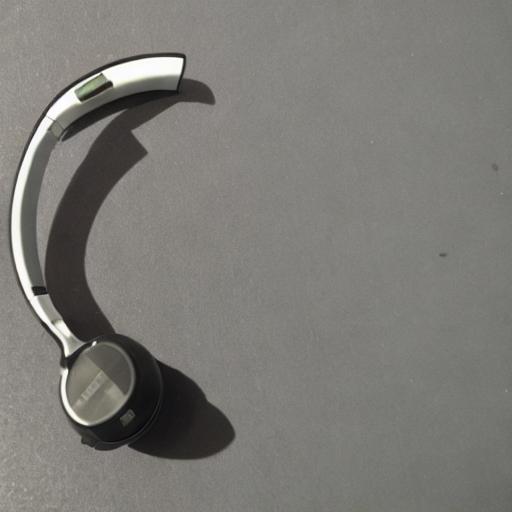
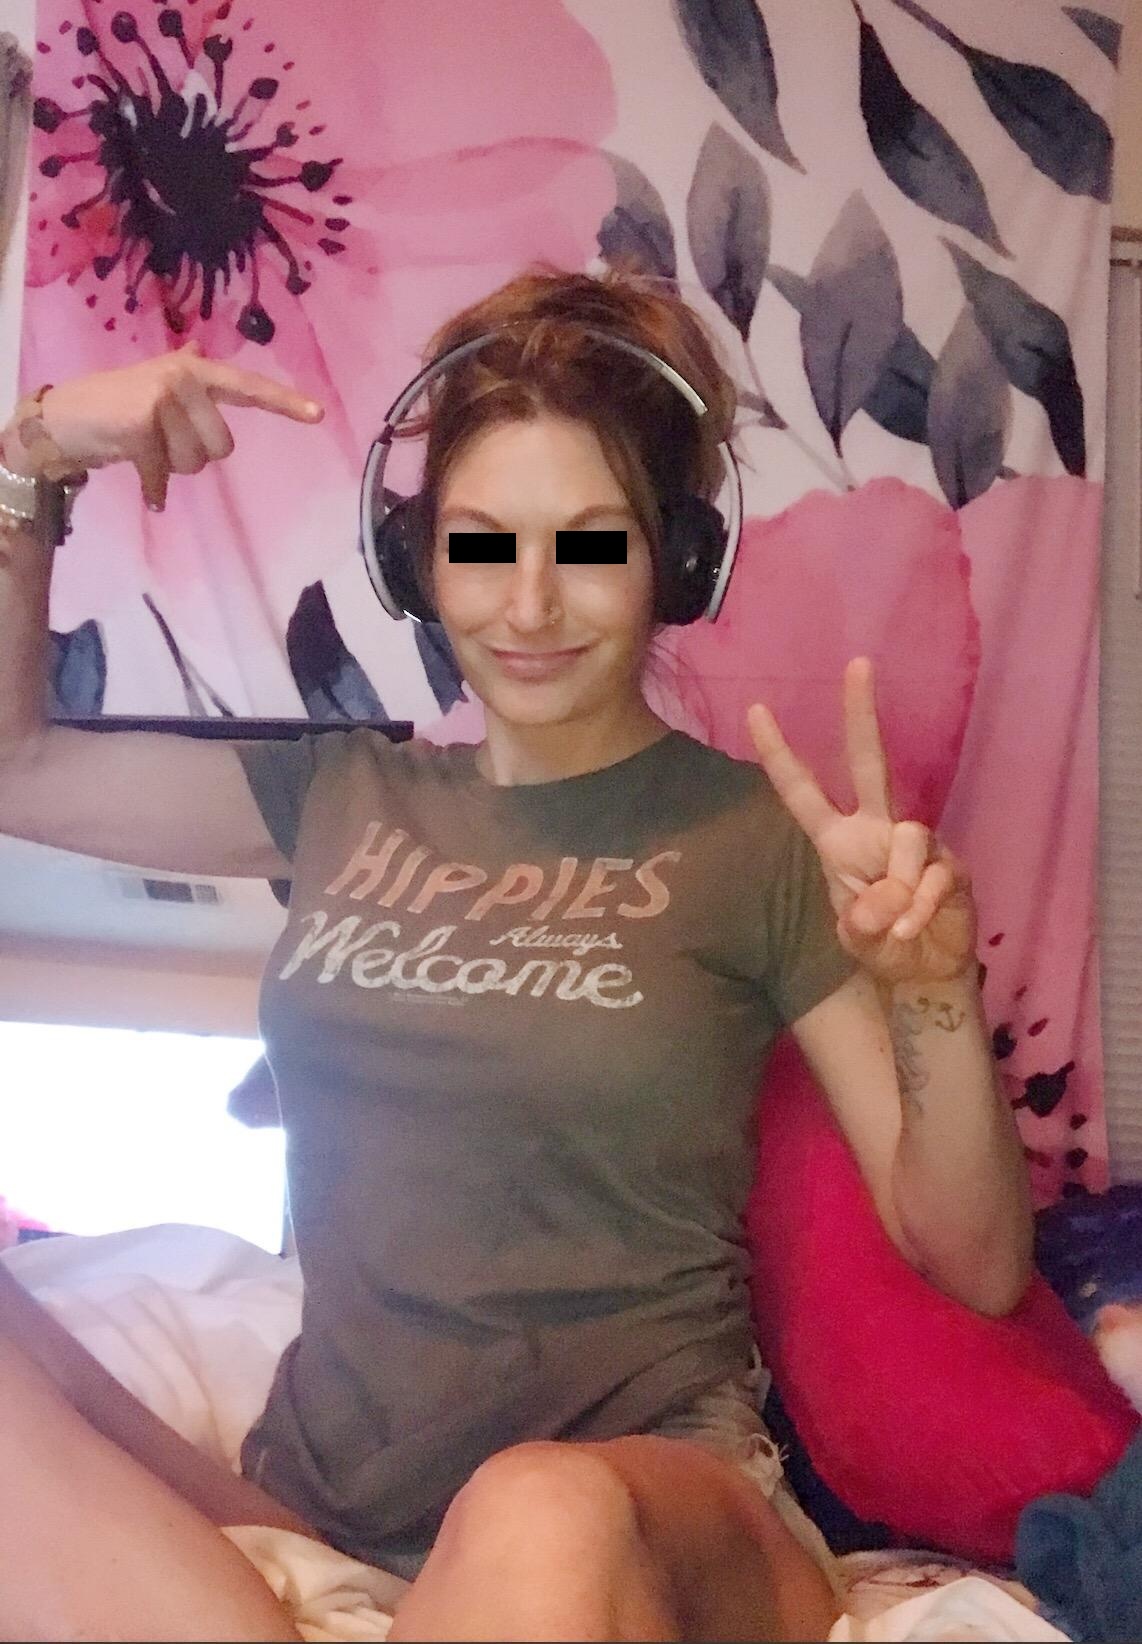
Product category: headphones
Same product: no